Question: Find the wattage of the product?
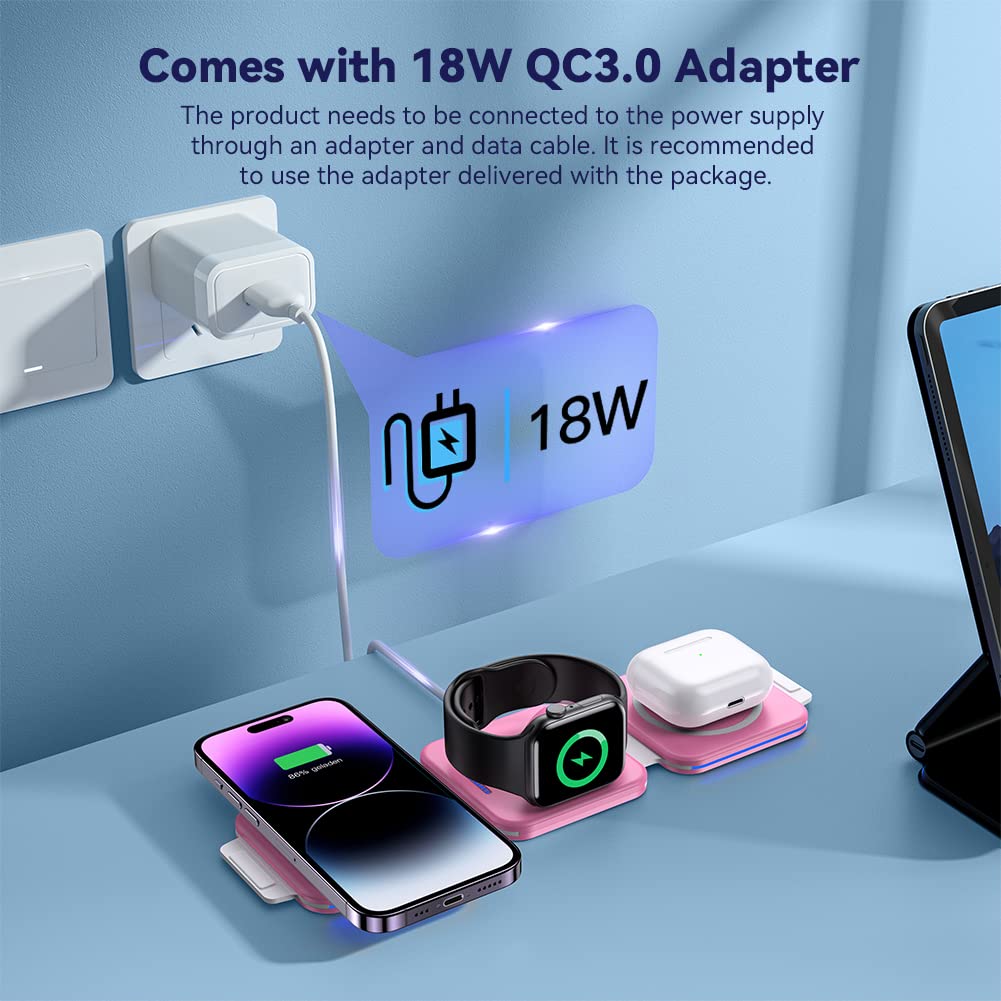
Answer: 18.0 watt